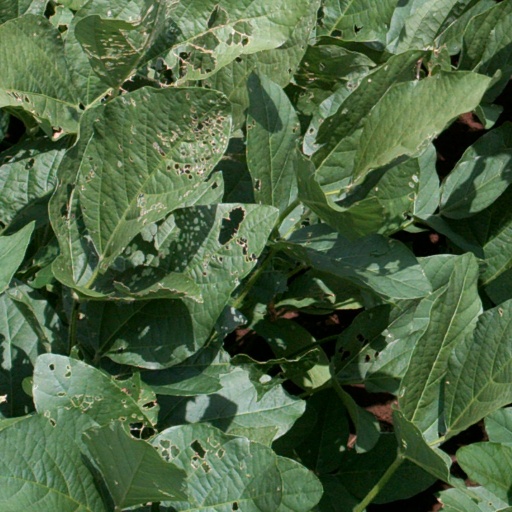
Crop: soybean